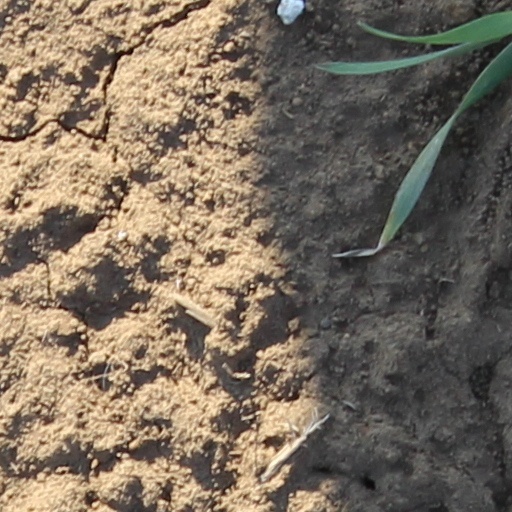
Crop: wheat